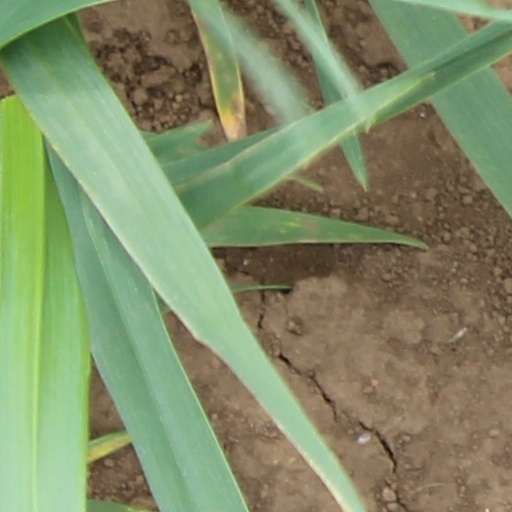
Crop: wheat